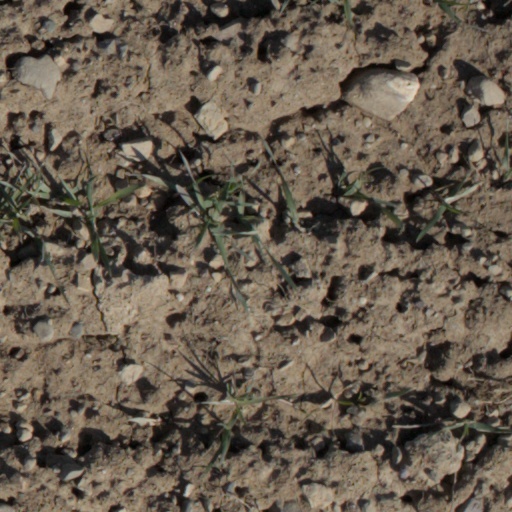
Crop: wheat